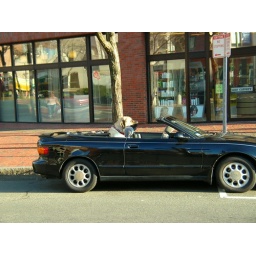
large dog in car